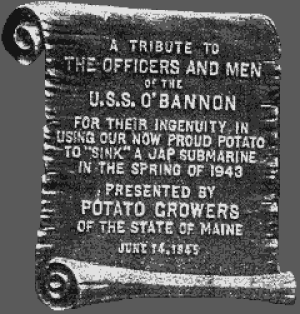
L’USS O'Bannon est un destroyer de classe Fletcher. Nommé d'après le militaire Presley O'Bannon, il est l'un des navires de la marine américaine les plus décorés de la Seconde Guerre mondiale avec 17 battle stars et une Presidential Unit Citation.